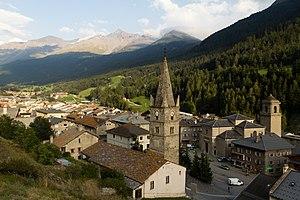
L'ancienne église se trouve au premier plan. La nouvelle église, Notre-Dame de l'Assomption, se trouve sur la droite de l'image.
Lanslebourg-Mont-Cenis est une ancienne commune française située dans le département de la Savoie, en région Auvergne-Rhône-Alpes.